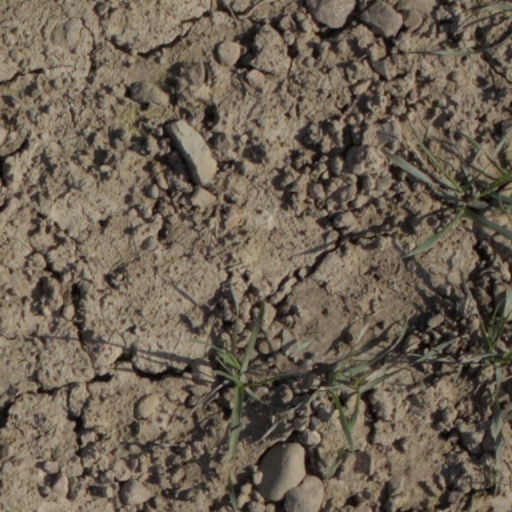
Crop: wheat